Gustav Friedrich Wohlbrück

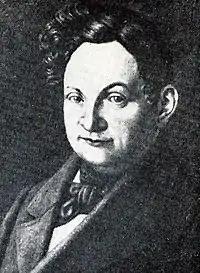
Gustav Friedrich Wohlbrück (1840s)

Gustav Friedrich Wohlbrück (27 September 1793, in Barth – 7 March 1849, in Weimar) was a German actor and theatre director.